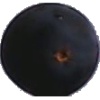
Label: blue_grape